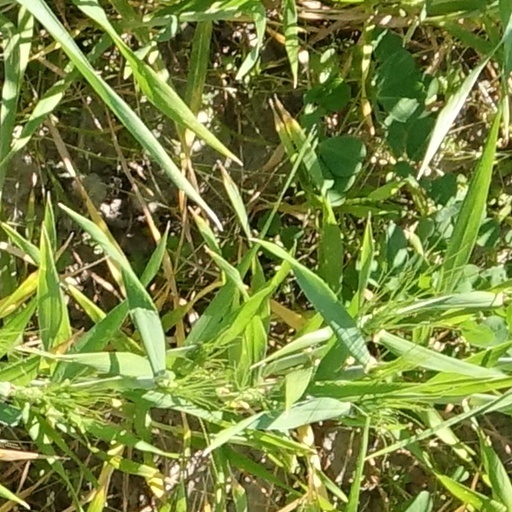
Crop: wheat